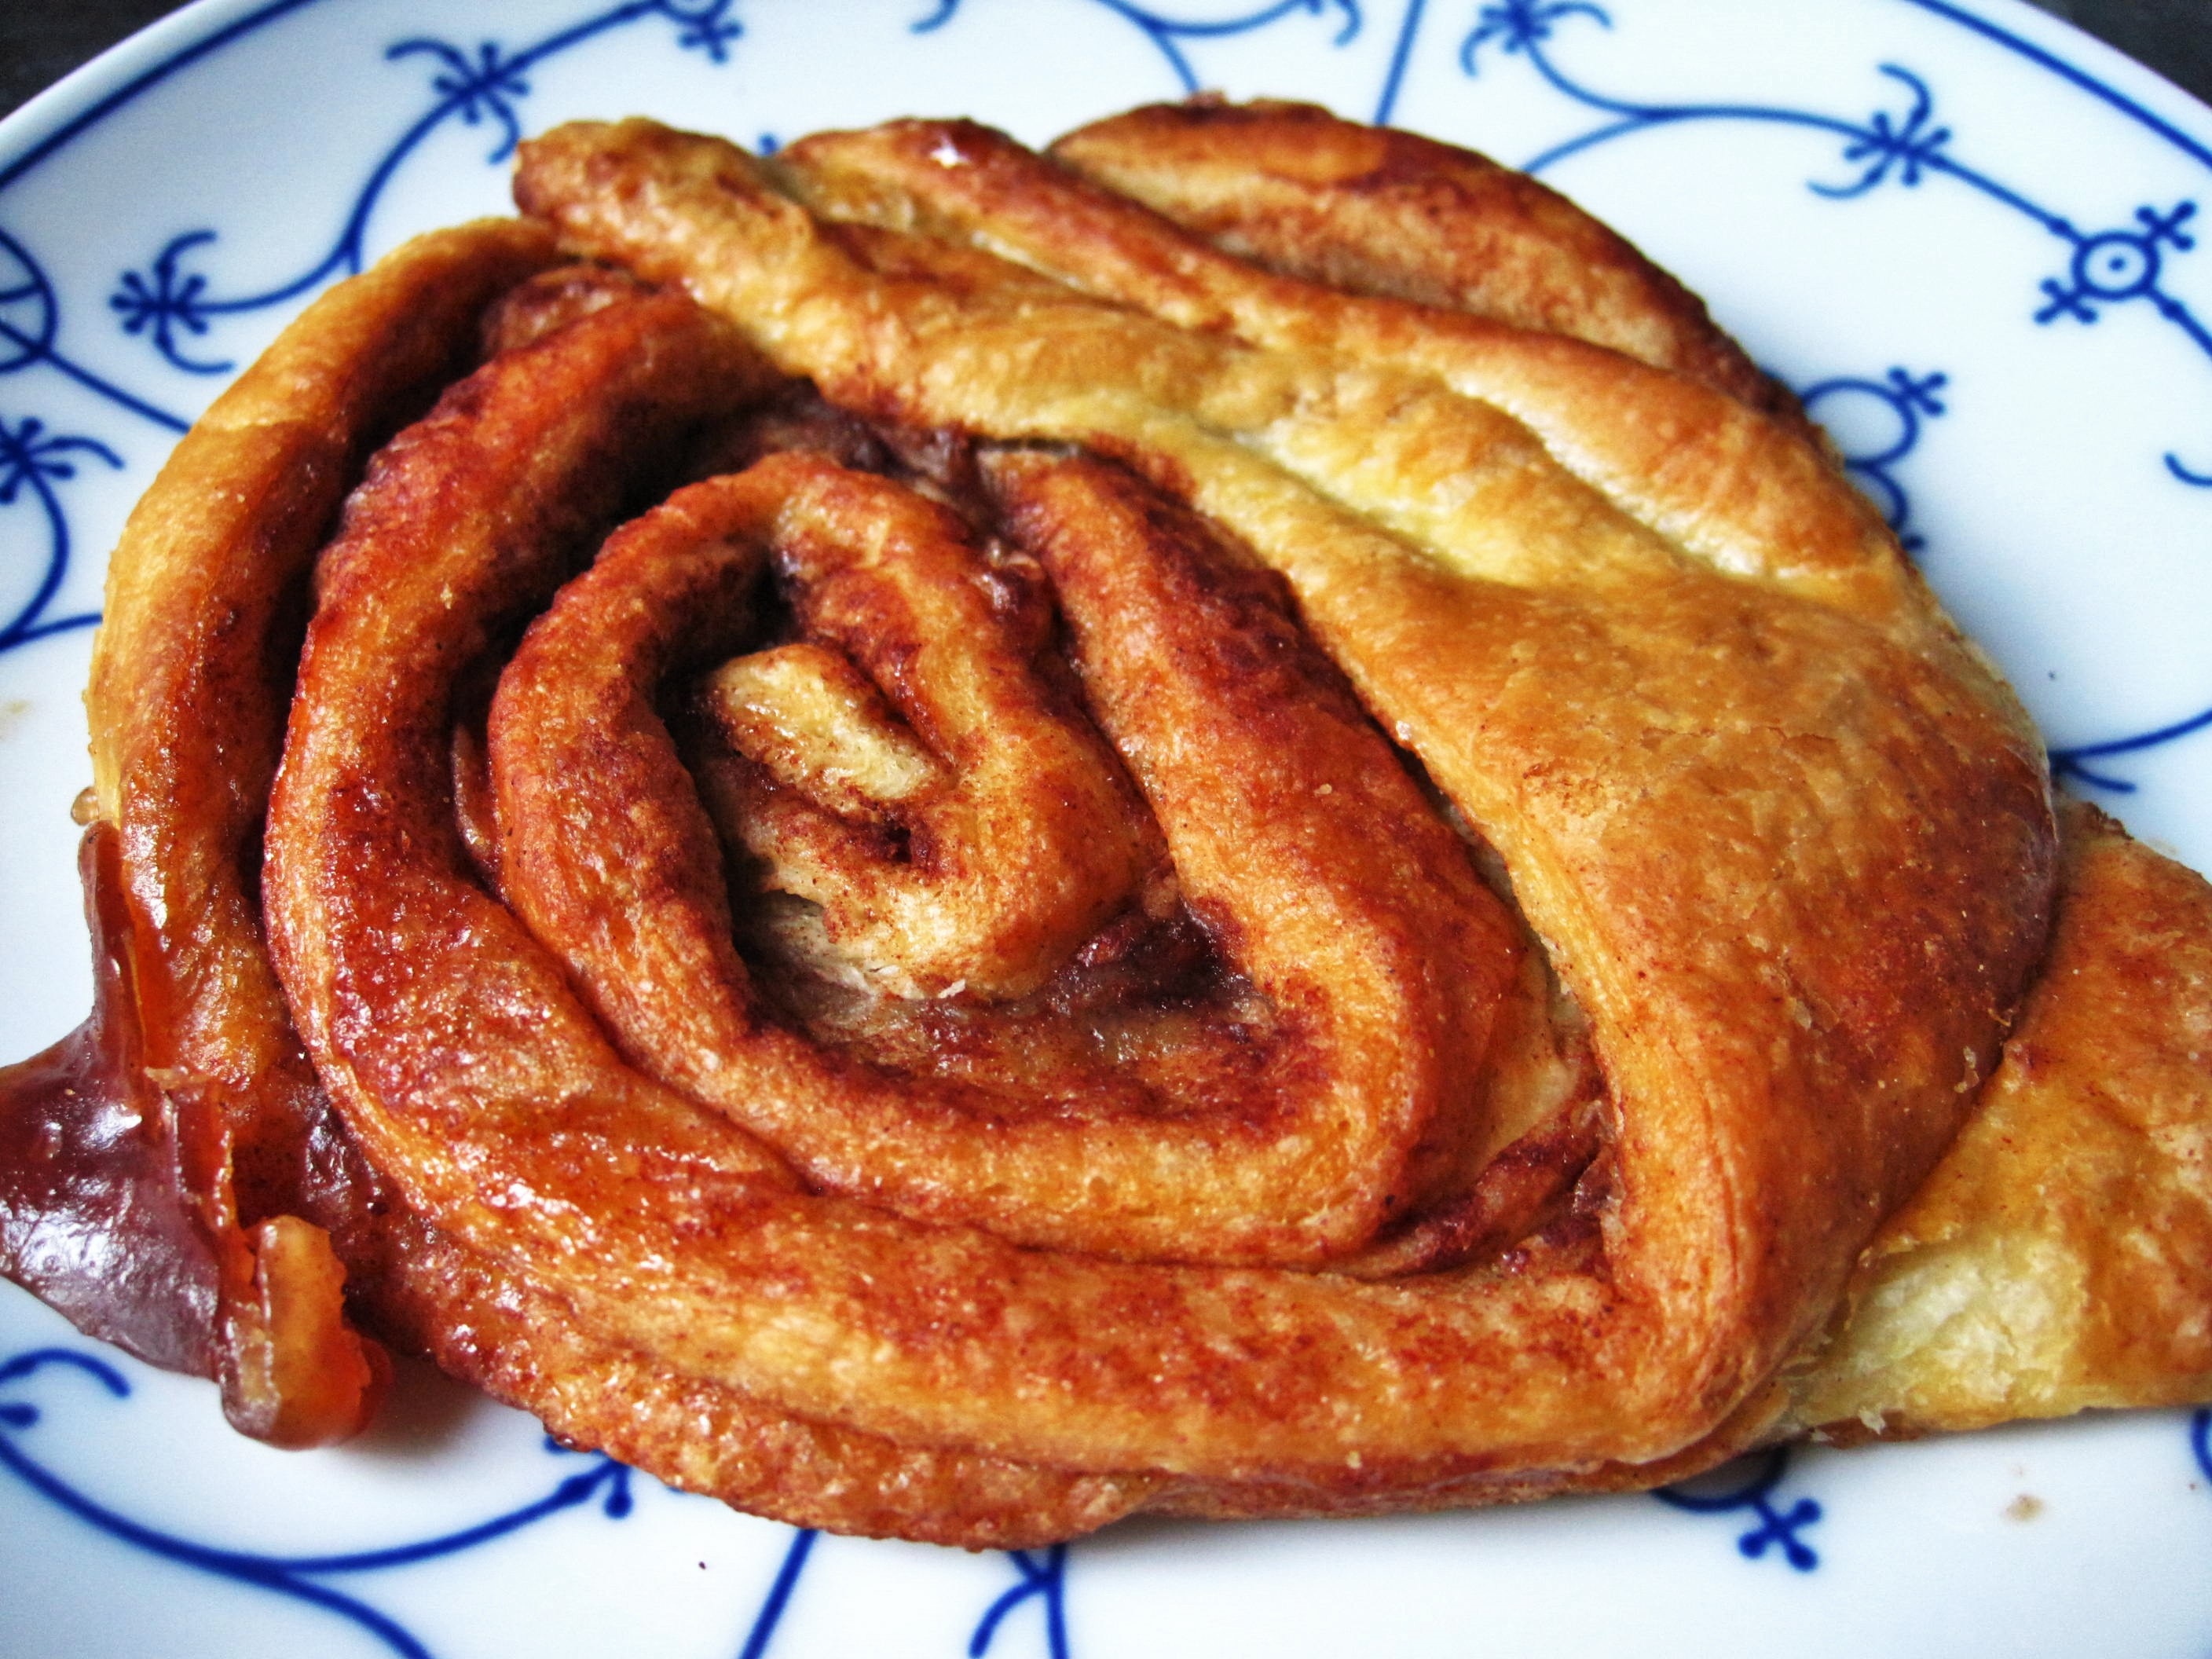
sweet, dish, meal, food, produce, breakfast, dessert, meat, cuisine, delicious, pastry, cinnamon, pastries, crispy, treat, baked goods, nibble, snack food, fried food, cinnamon bun, hamburger cupcakes, cinnamon pastries, breakfast pastries, fr nz sisches bun, typical for hamburg